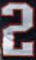
Number: 2